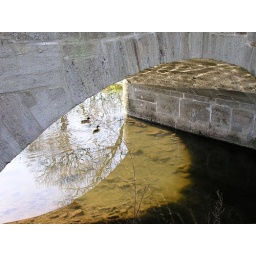
Bridge over clear water